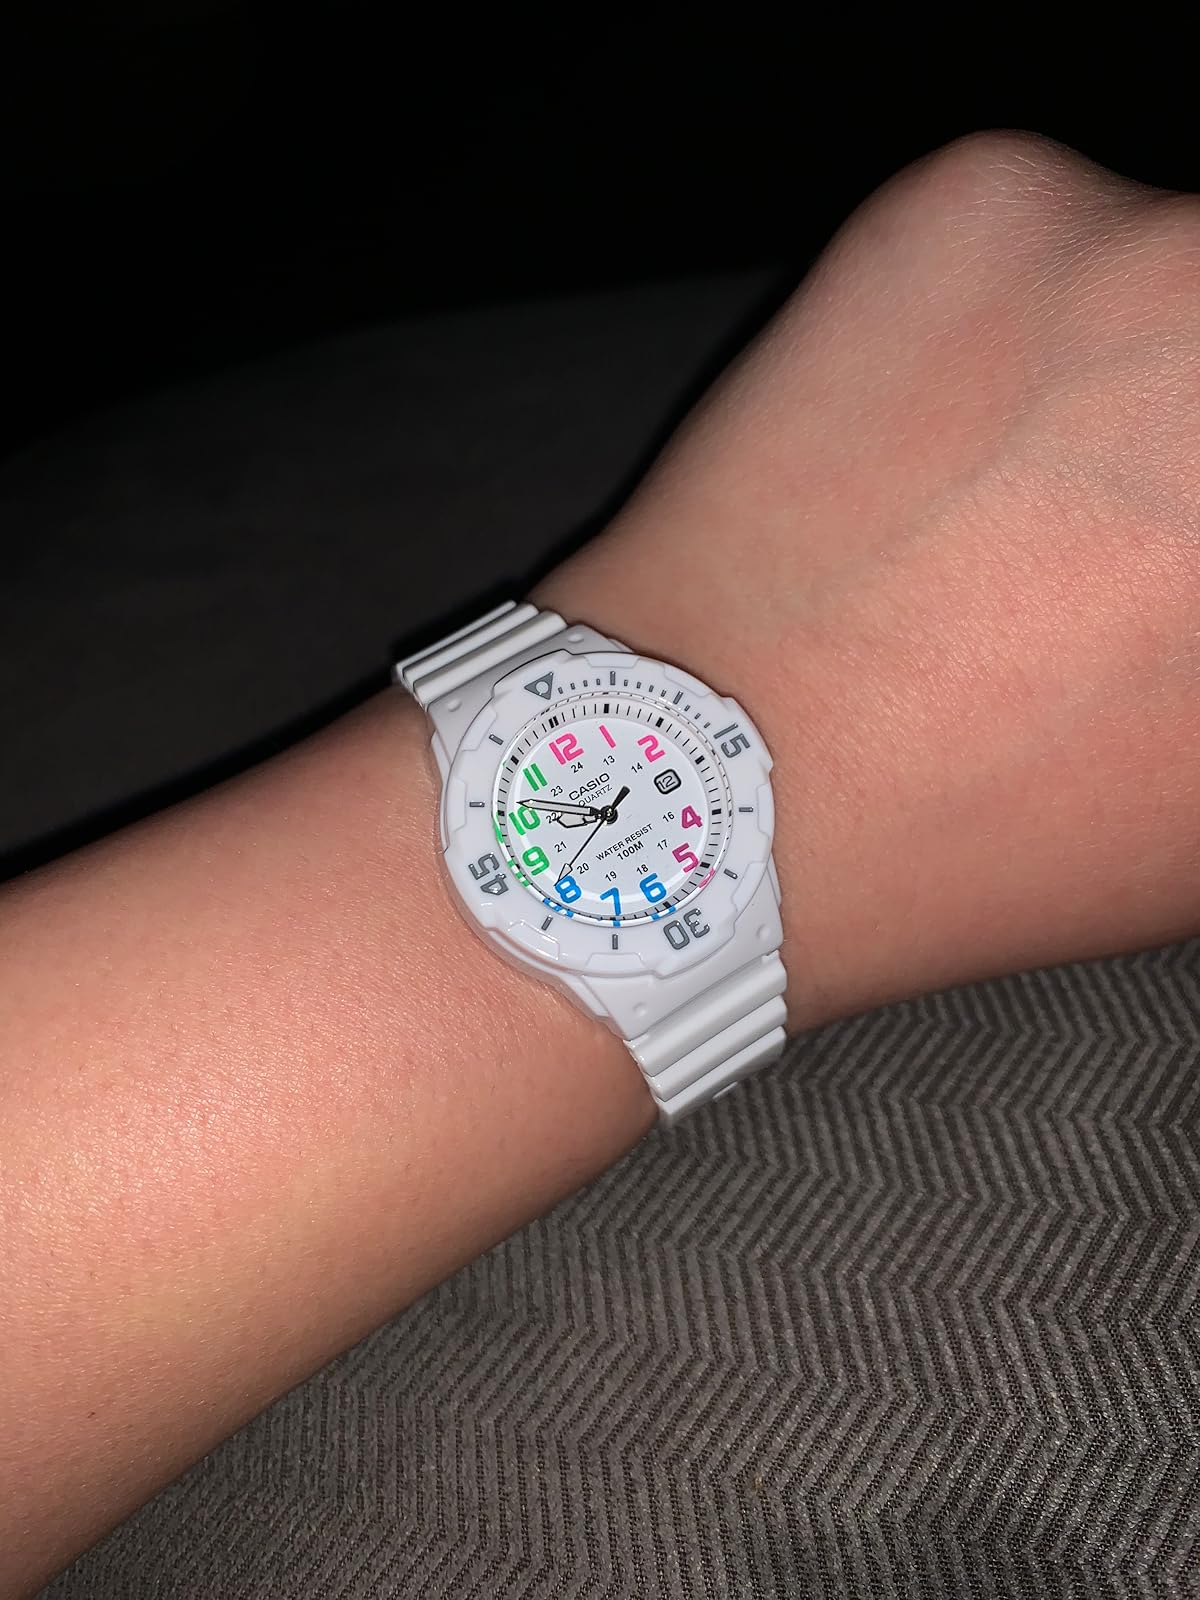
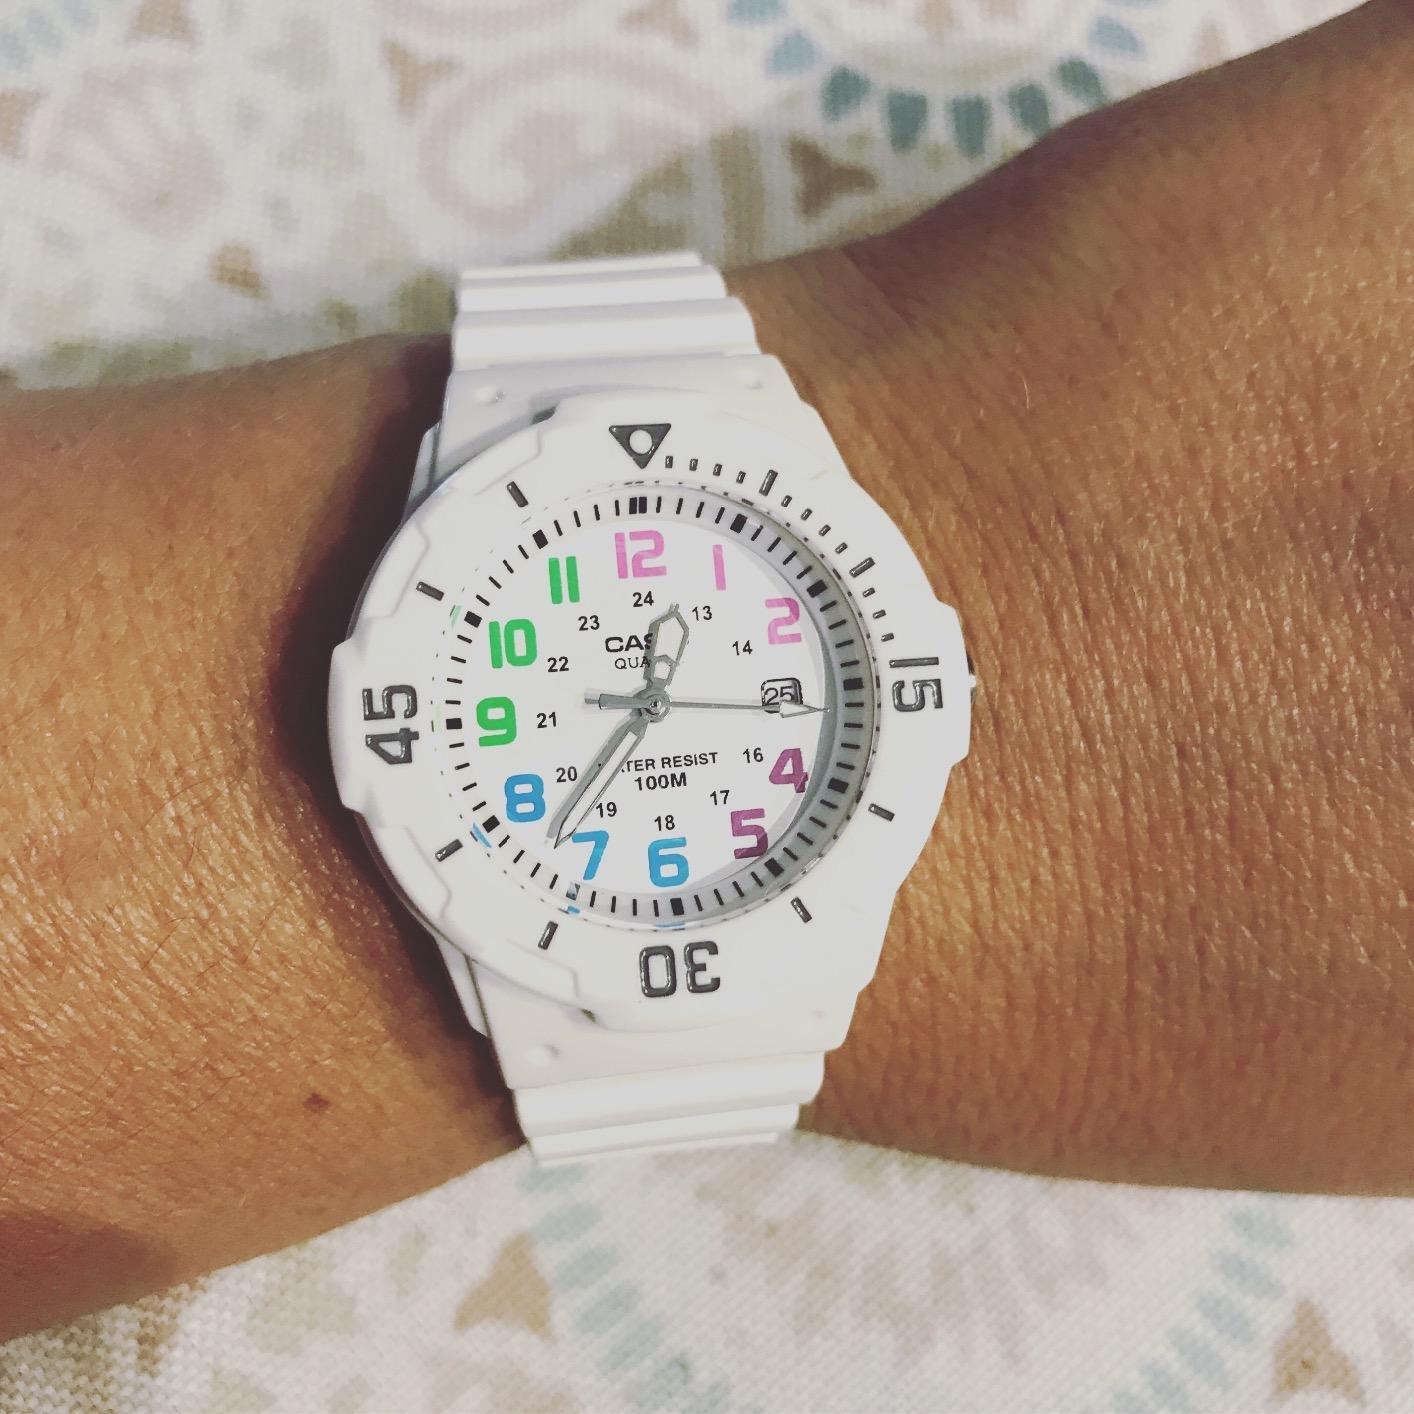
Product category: accessories_watch
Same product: yes